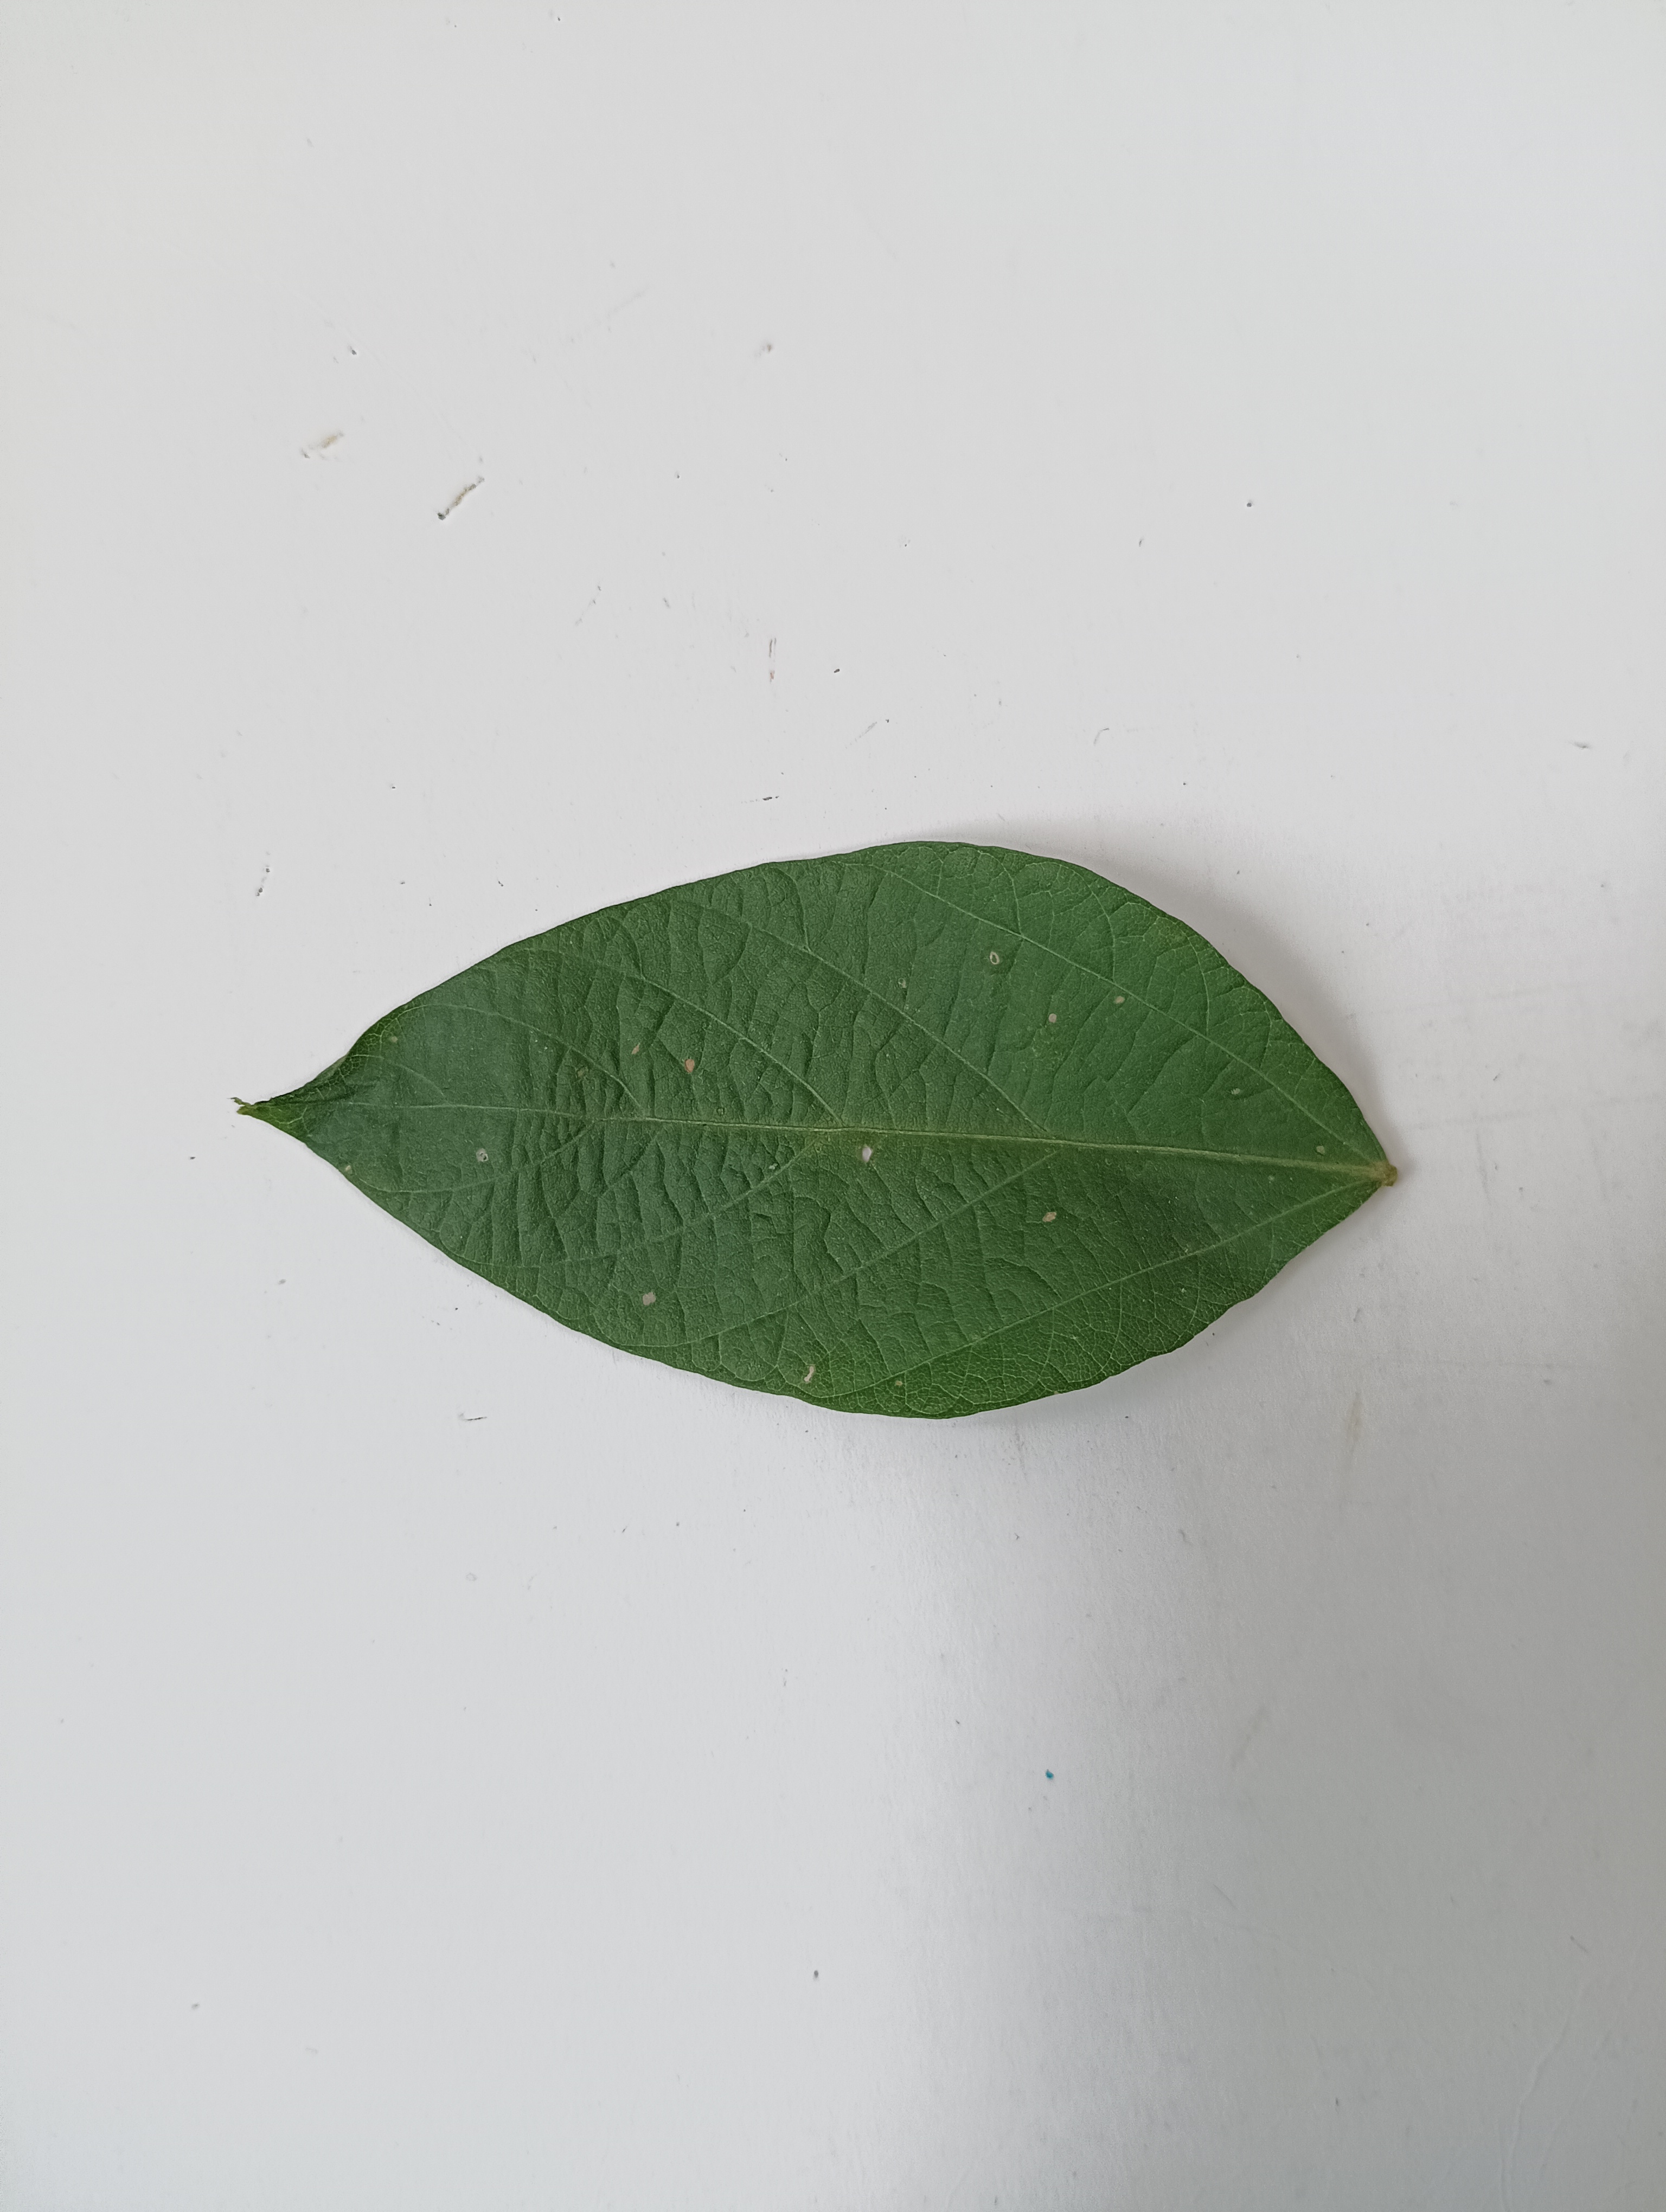
Label: Bacterial leaf Blight